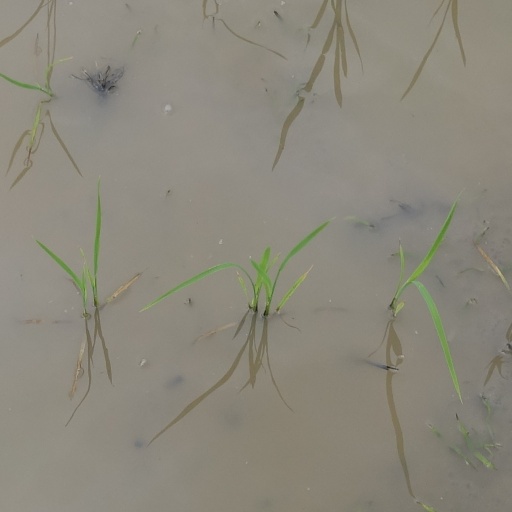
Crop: rice